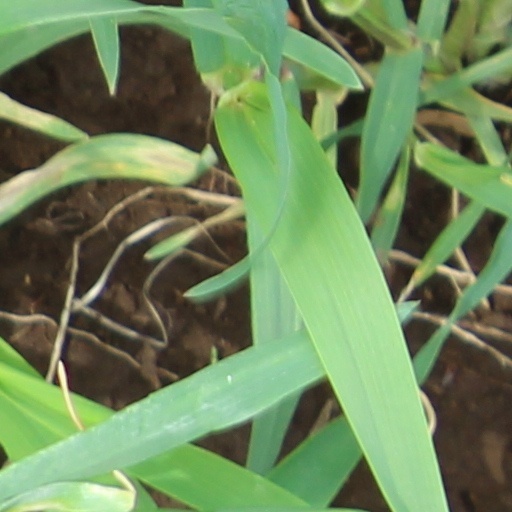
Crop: wheat